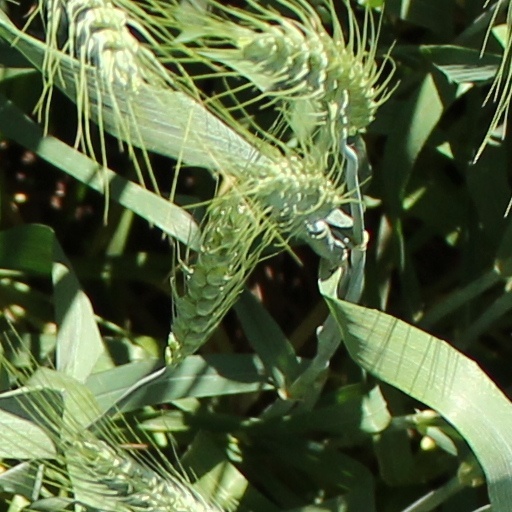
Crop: wheat